Alexander Rochfort

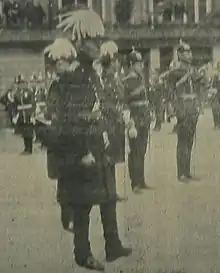

Major-General Sir Alexander Nelson Rochfort, (3 June 1850 – 5 December 1916) was a British Army officer who became Lieutenant Governor of Jersey.